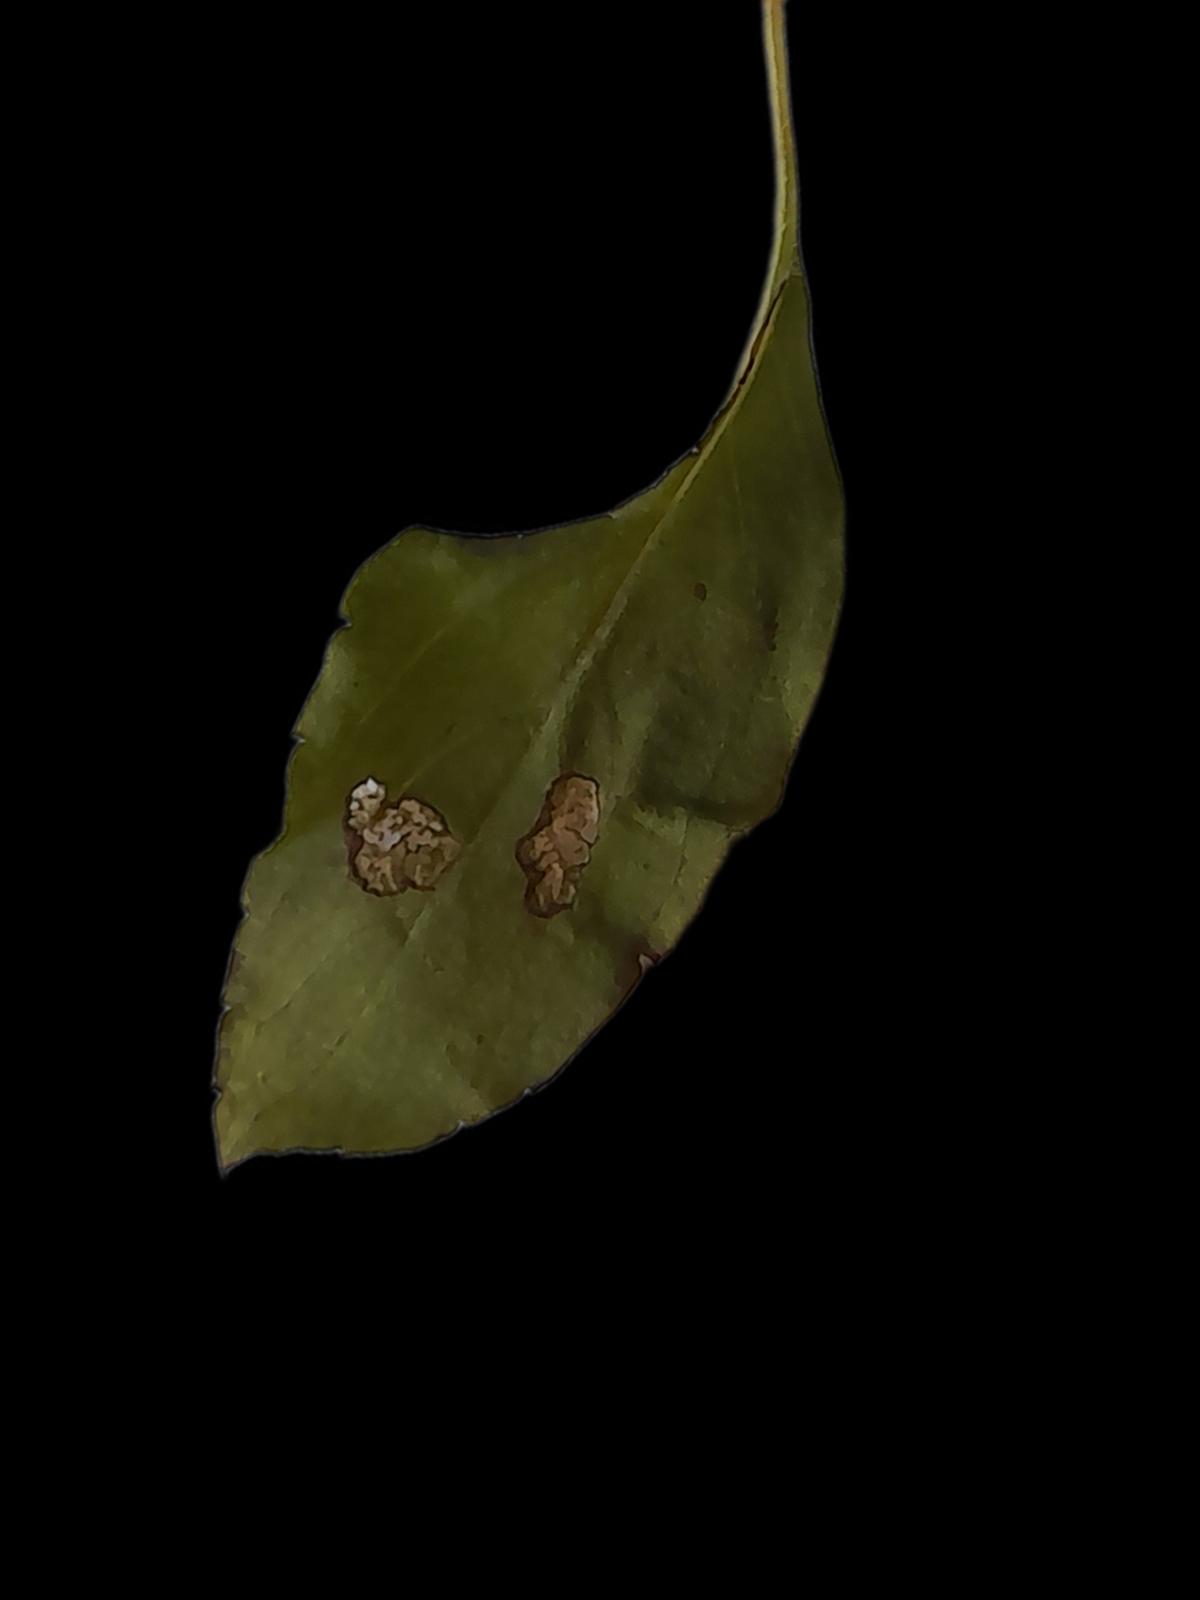
Plant: Tulsi